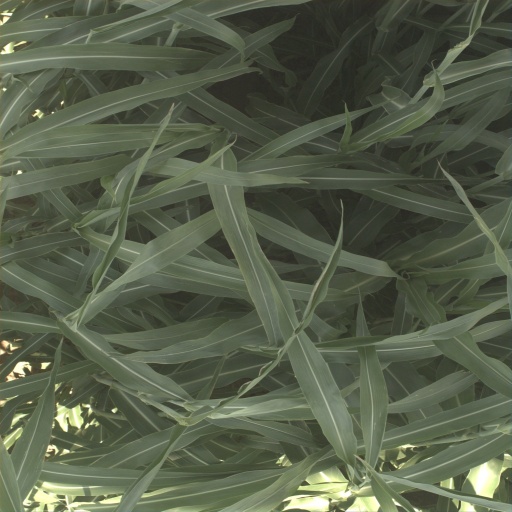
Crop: sorghum